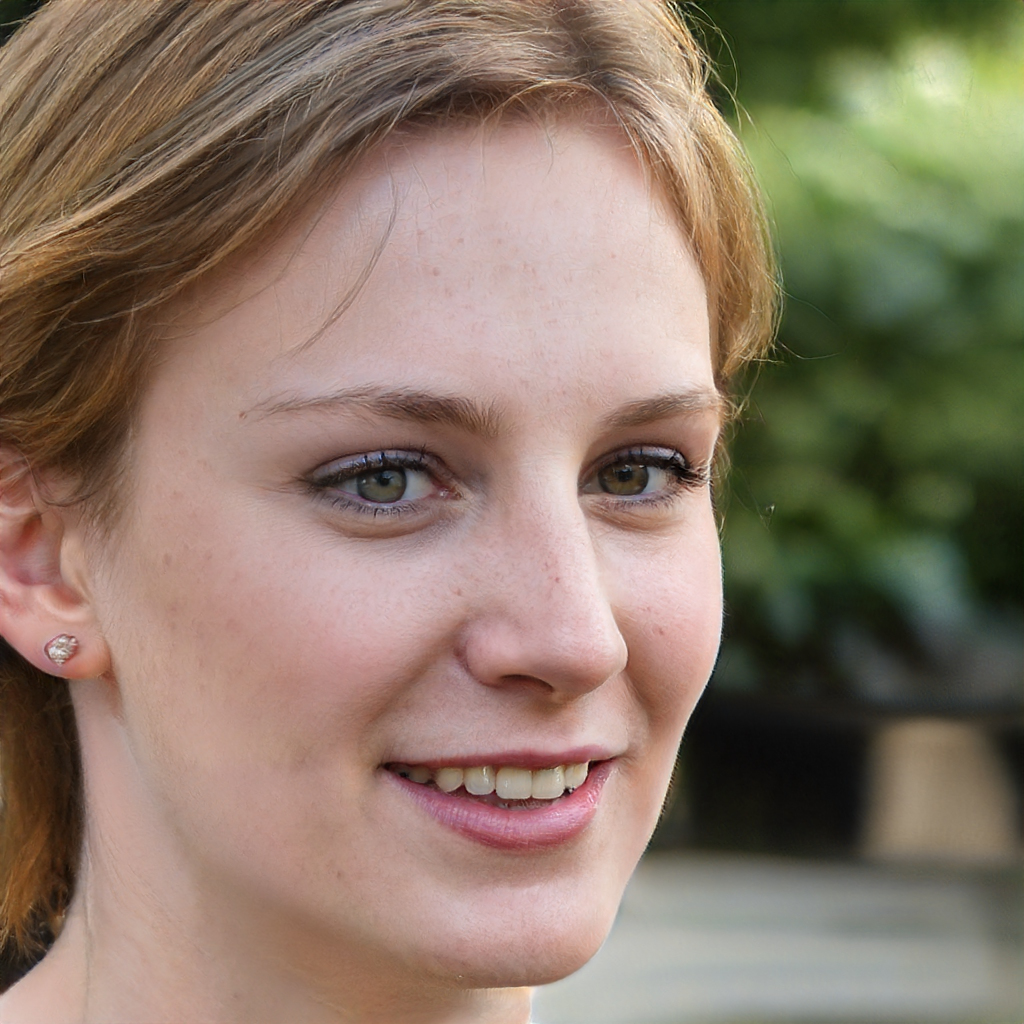
Label: No Watermark